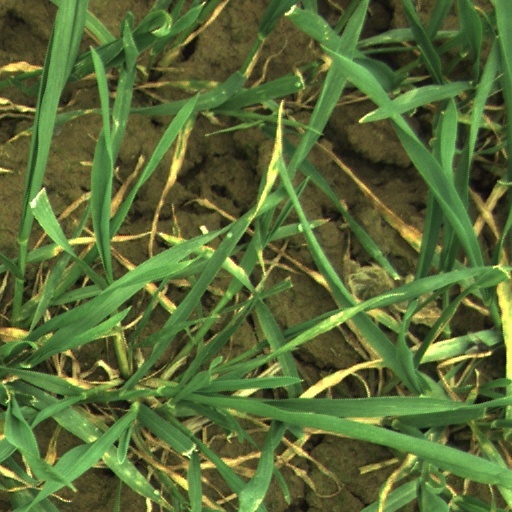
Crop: wheat